Roque Valero

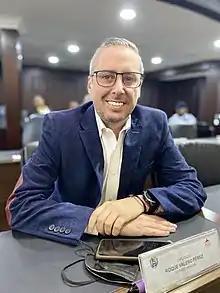

Roque Valero Pérez (born January 31, 1974) is a Venezuelan singer, actor and politician.